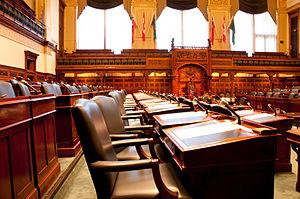
L'Assemblée législative de l'Ontario forme avec le lieutenant-gouverneur la législature de la province canadienne de l'Ontario. Elle siège à Queen's Park à Toronto.